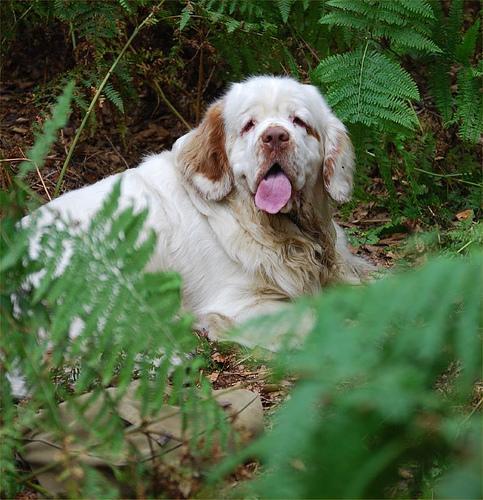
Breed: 235-n000097-clumber